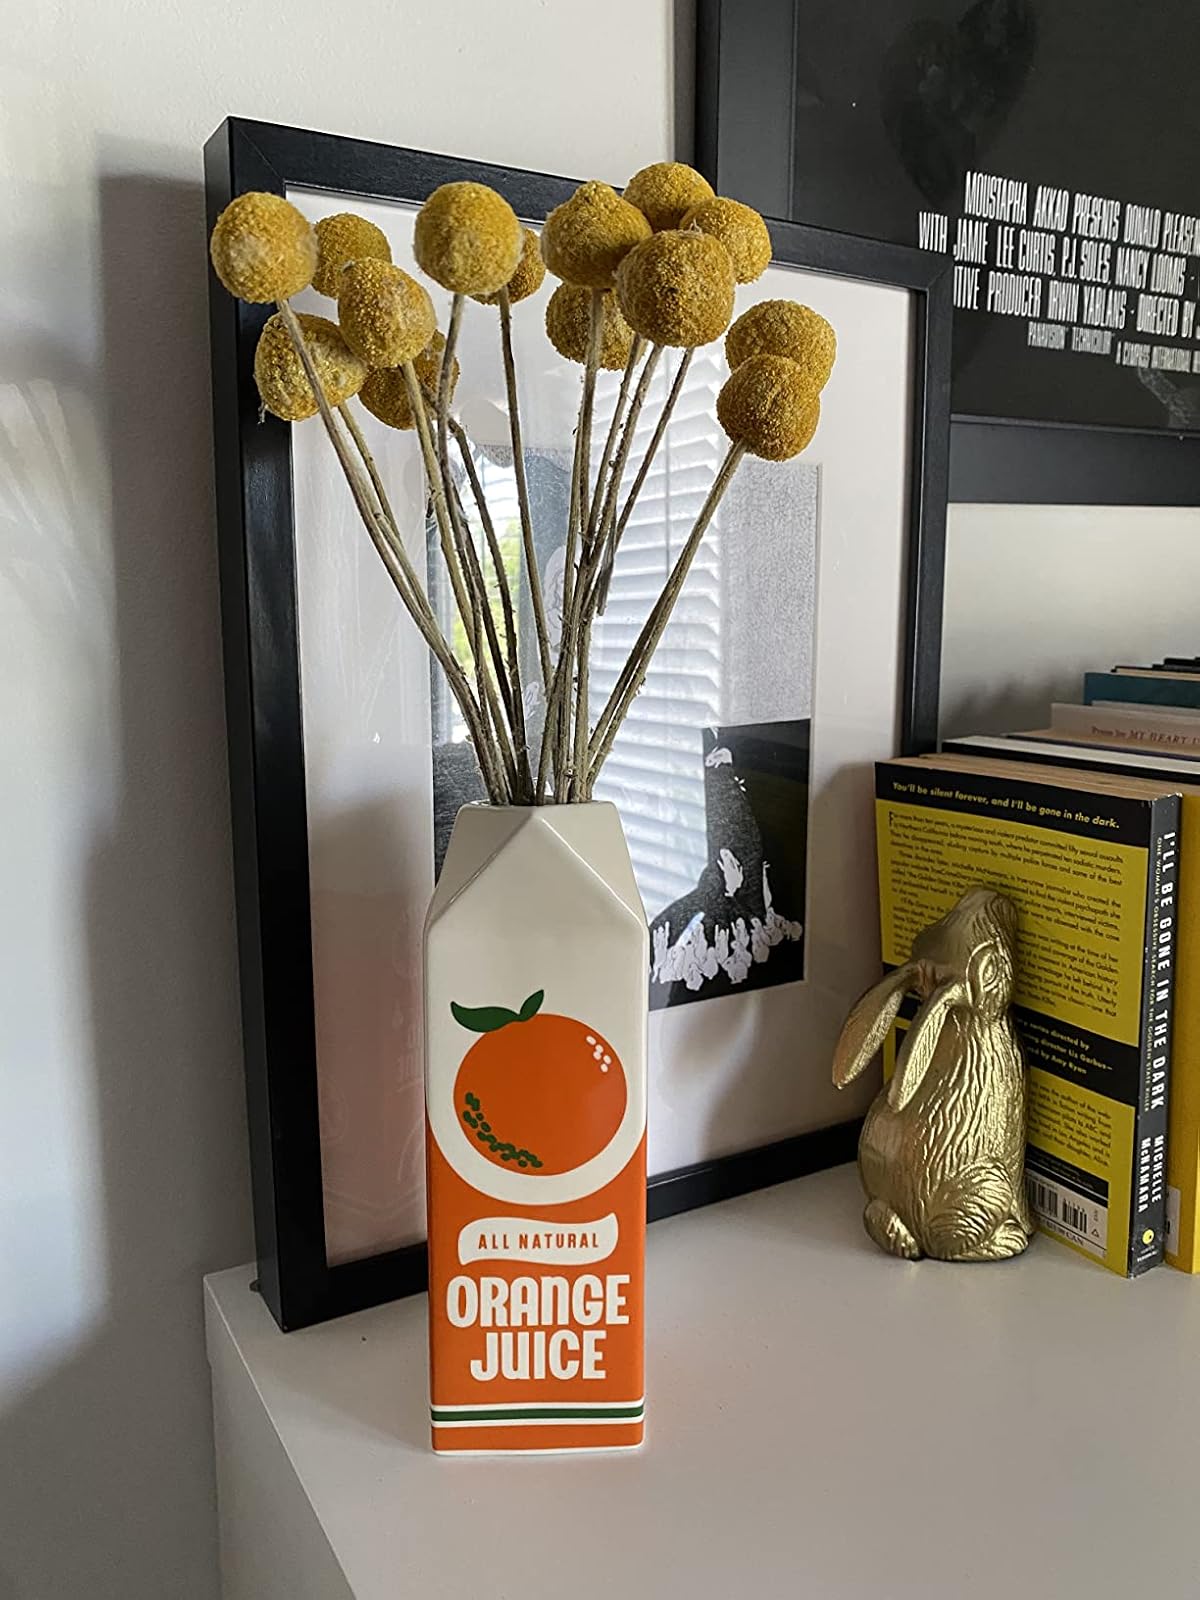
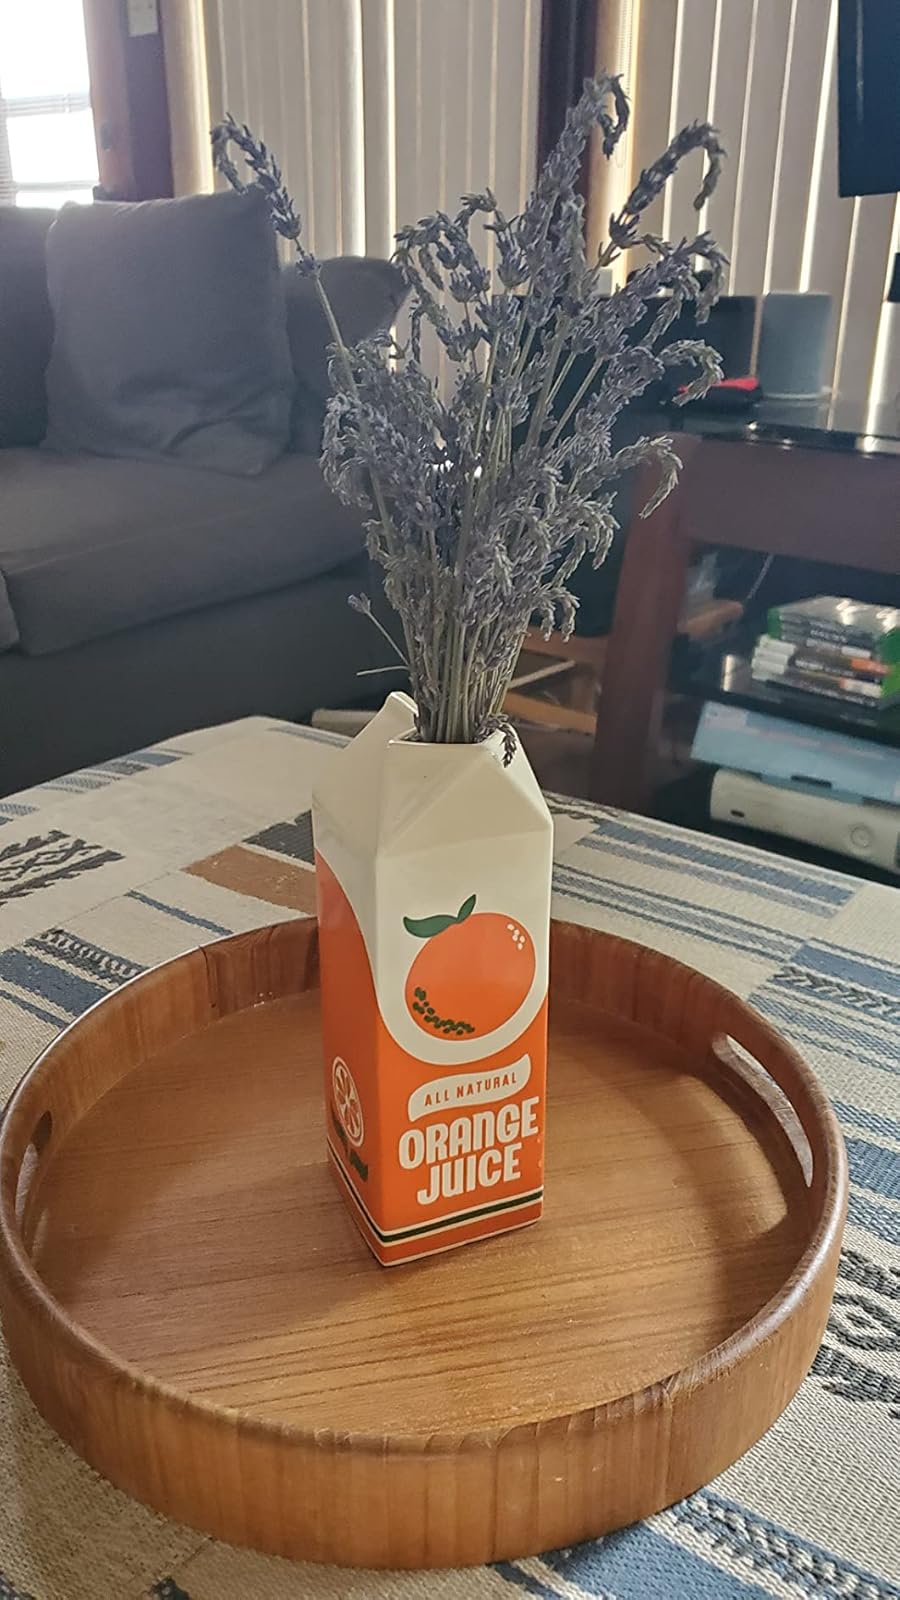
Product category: vase
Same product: yes